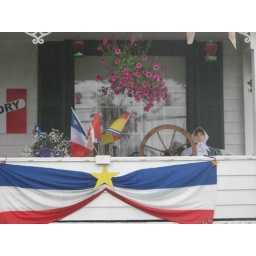
This house is always spectacularly decorated for the festival. Drive up the Acadian coast in the rain during the festival. August 2008.